Highest unclimbed mountain

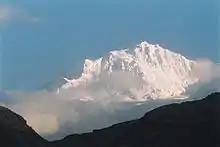
A secondary summit of Kabru is one of the tallest that is unclimbed

It is unclear which is the highest unclimbed non-prohibited mountain. While some recognize only peaks with of topographical prominence as individual summits, the International Climbing and Mountaineering Federation was using a cutoff for determining individual summits (from 1994 to at least 2013). Unclimbed summits include one on the massif known as Kabru ( prominence ), Labuche Kang III/East with prominence of and, until August 13, 2024, when it was summitted by Liu Yang and Song Yuancheng, Karjiang ( with a prominence of ).